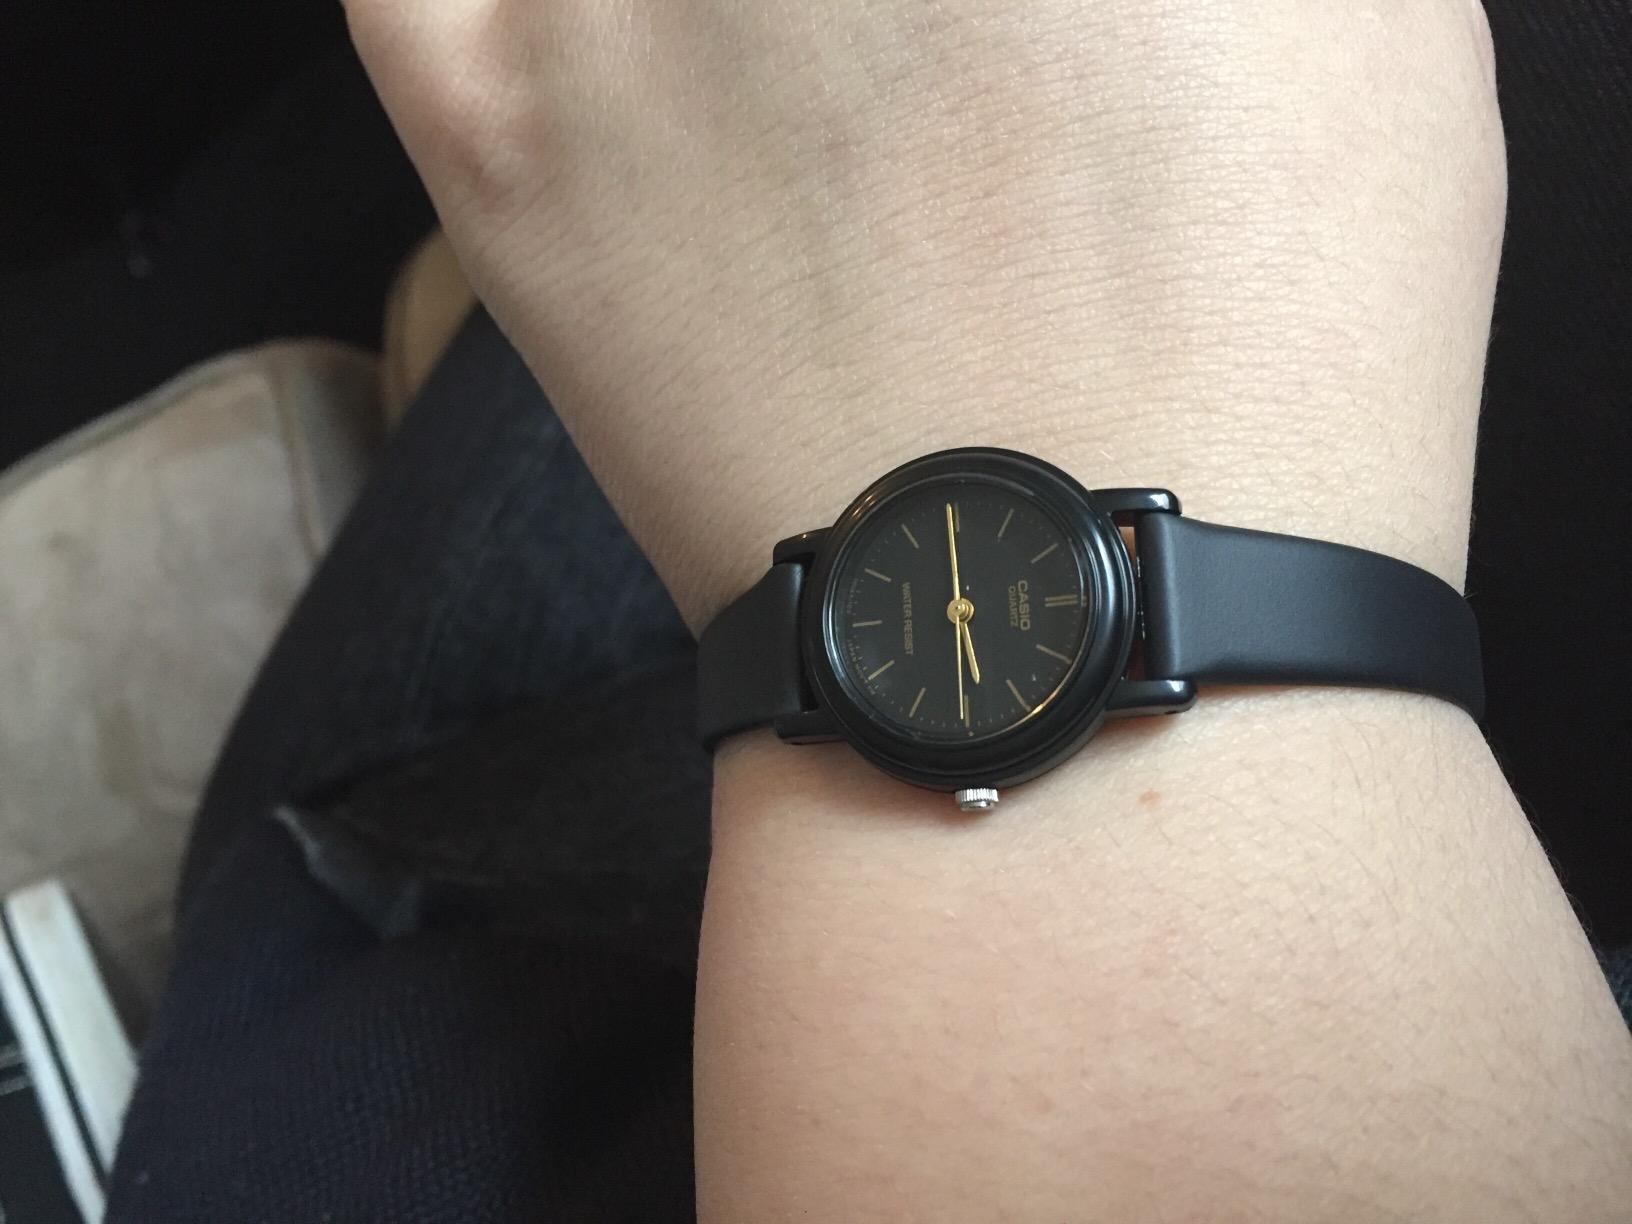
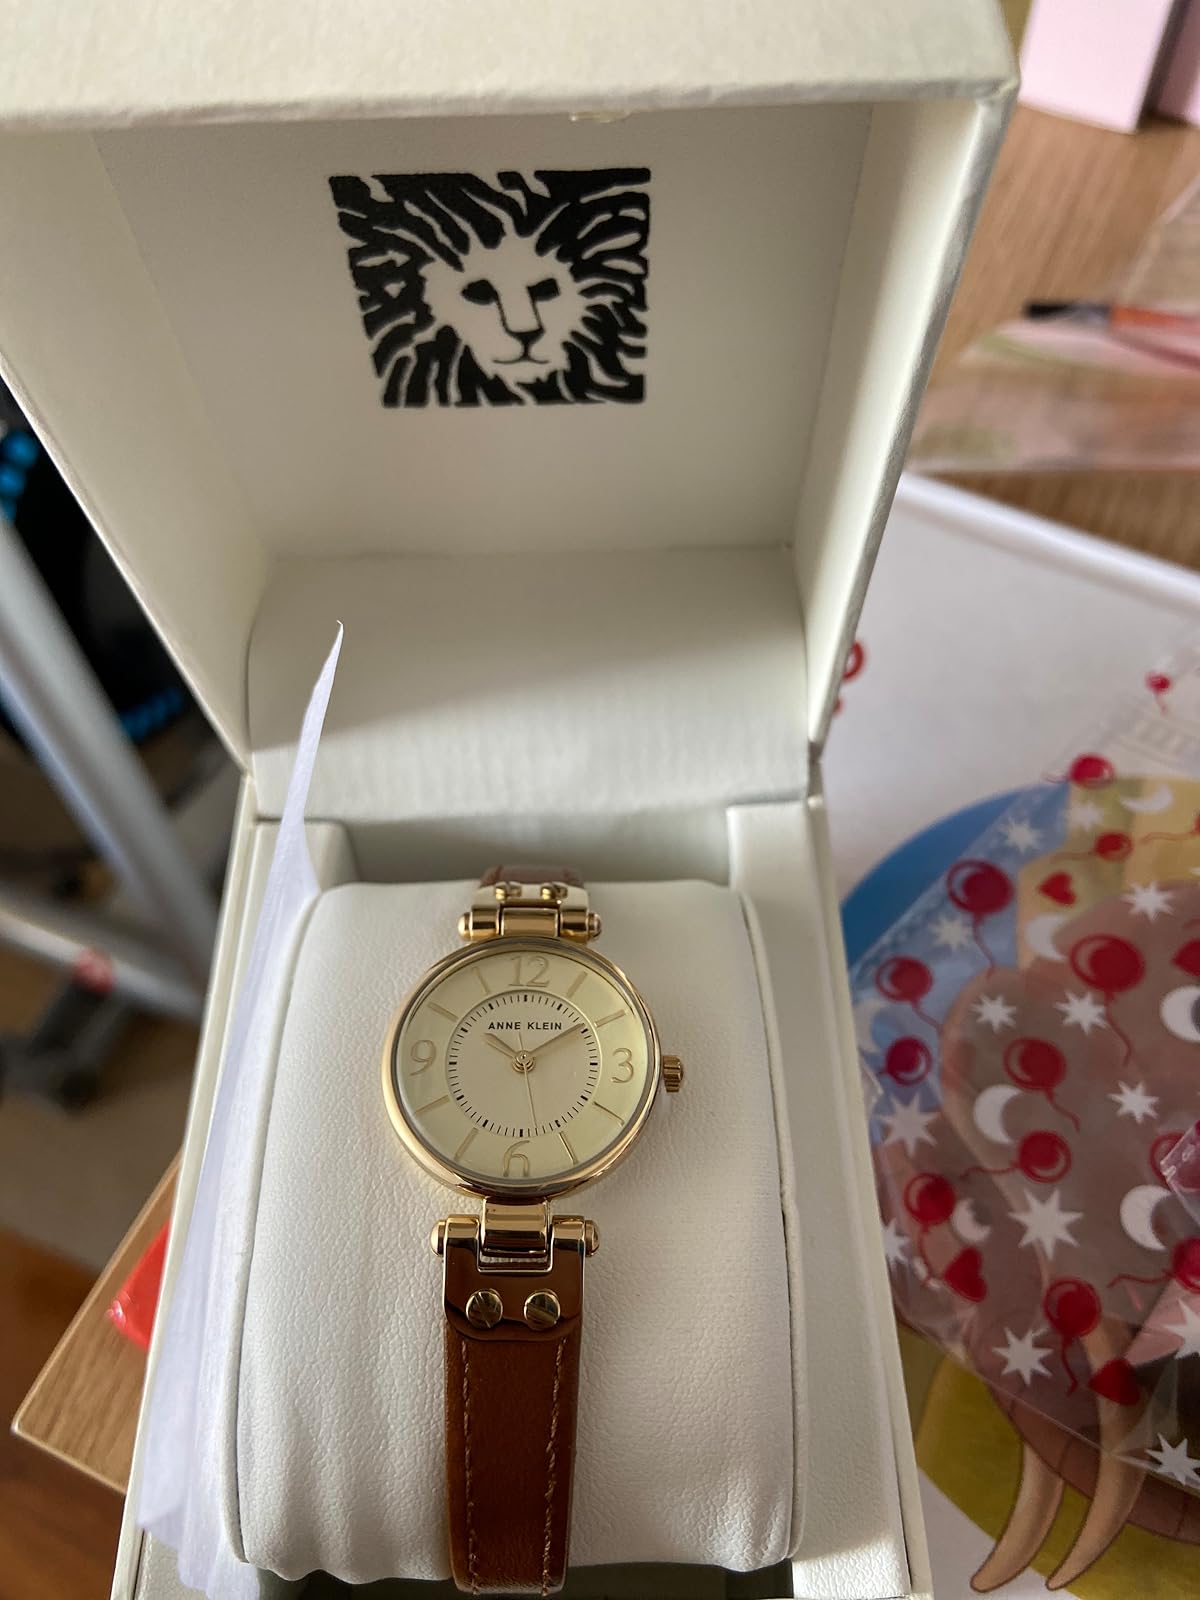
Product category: accessories_watch
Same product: no